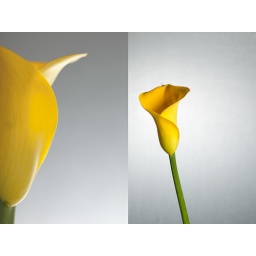
Strobist Info: 430exII behind tracing paper back drop. 430exII in 1x4 strip box front right. Triggered with PocketWizards